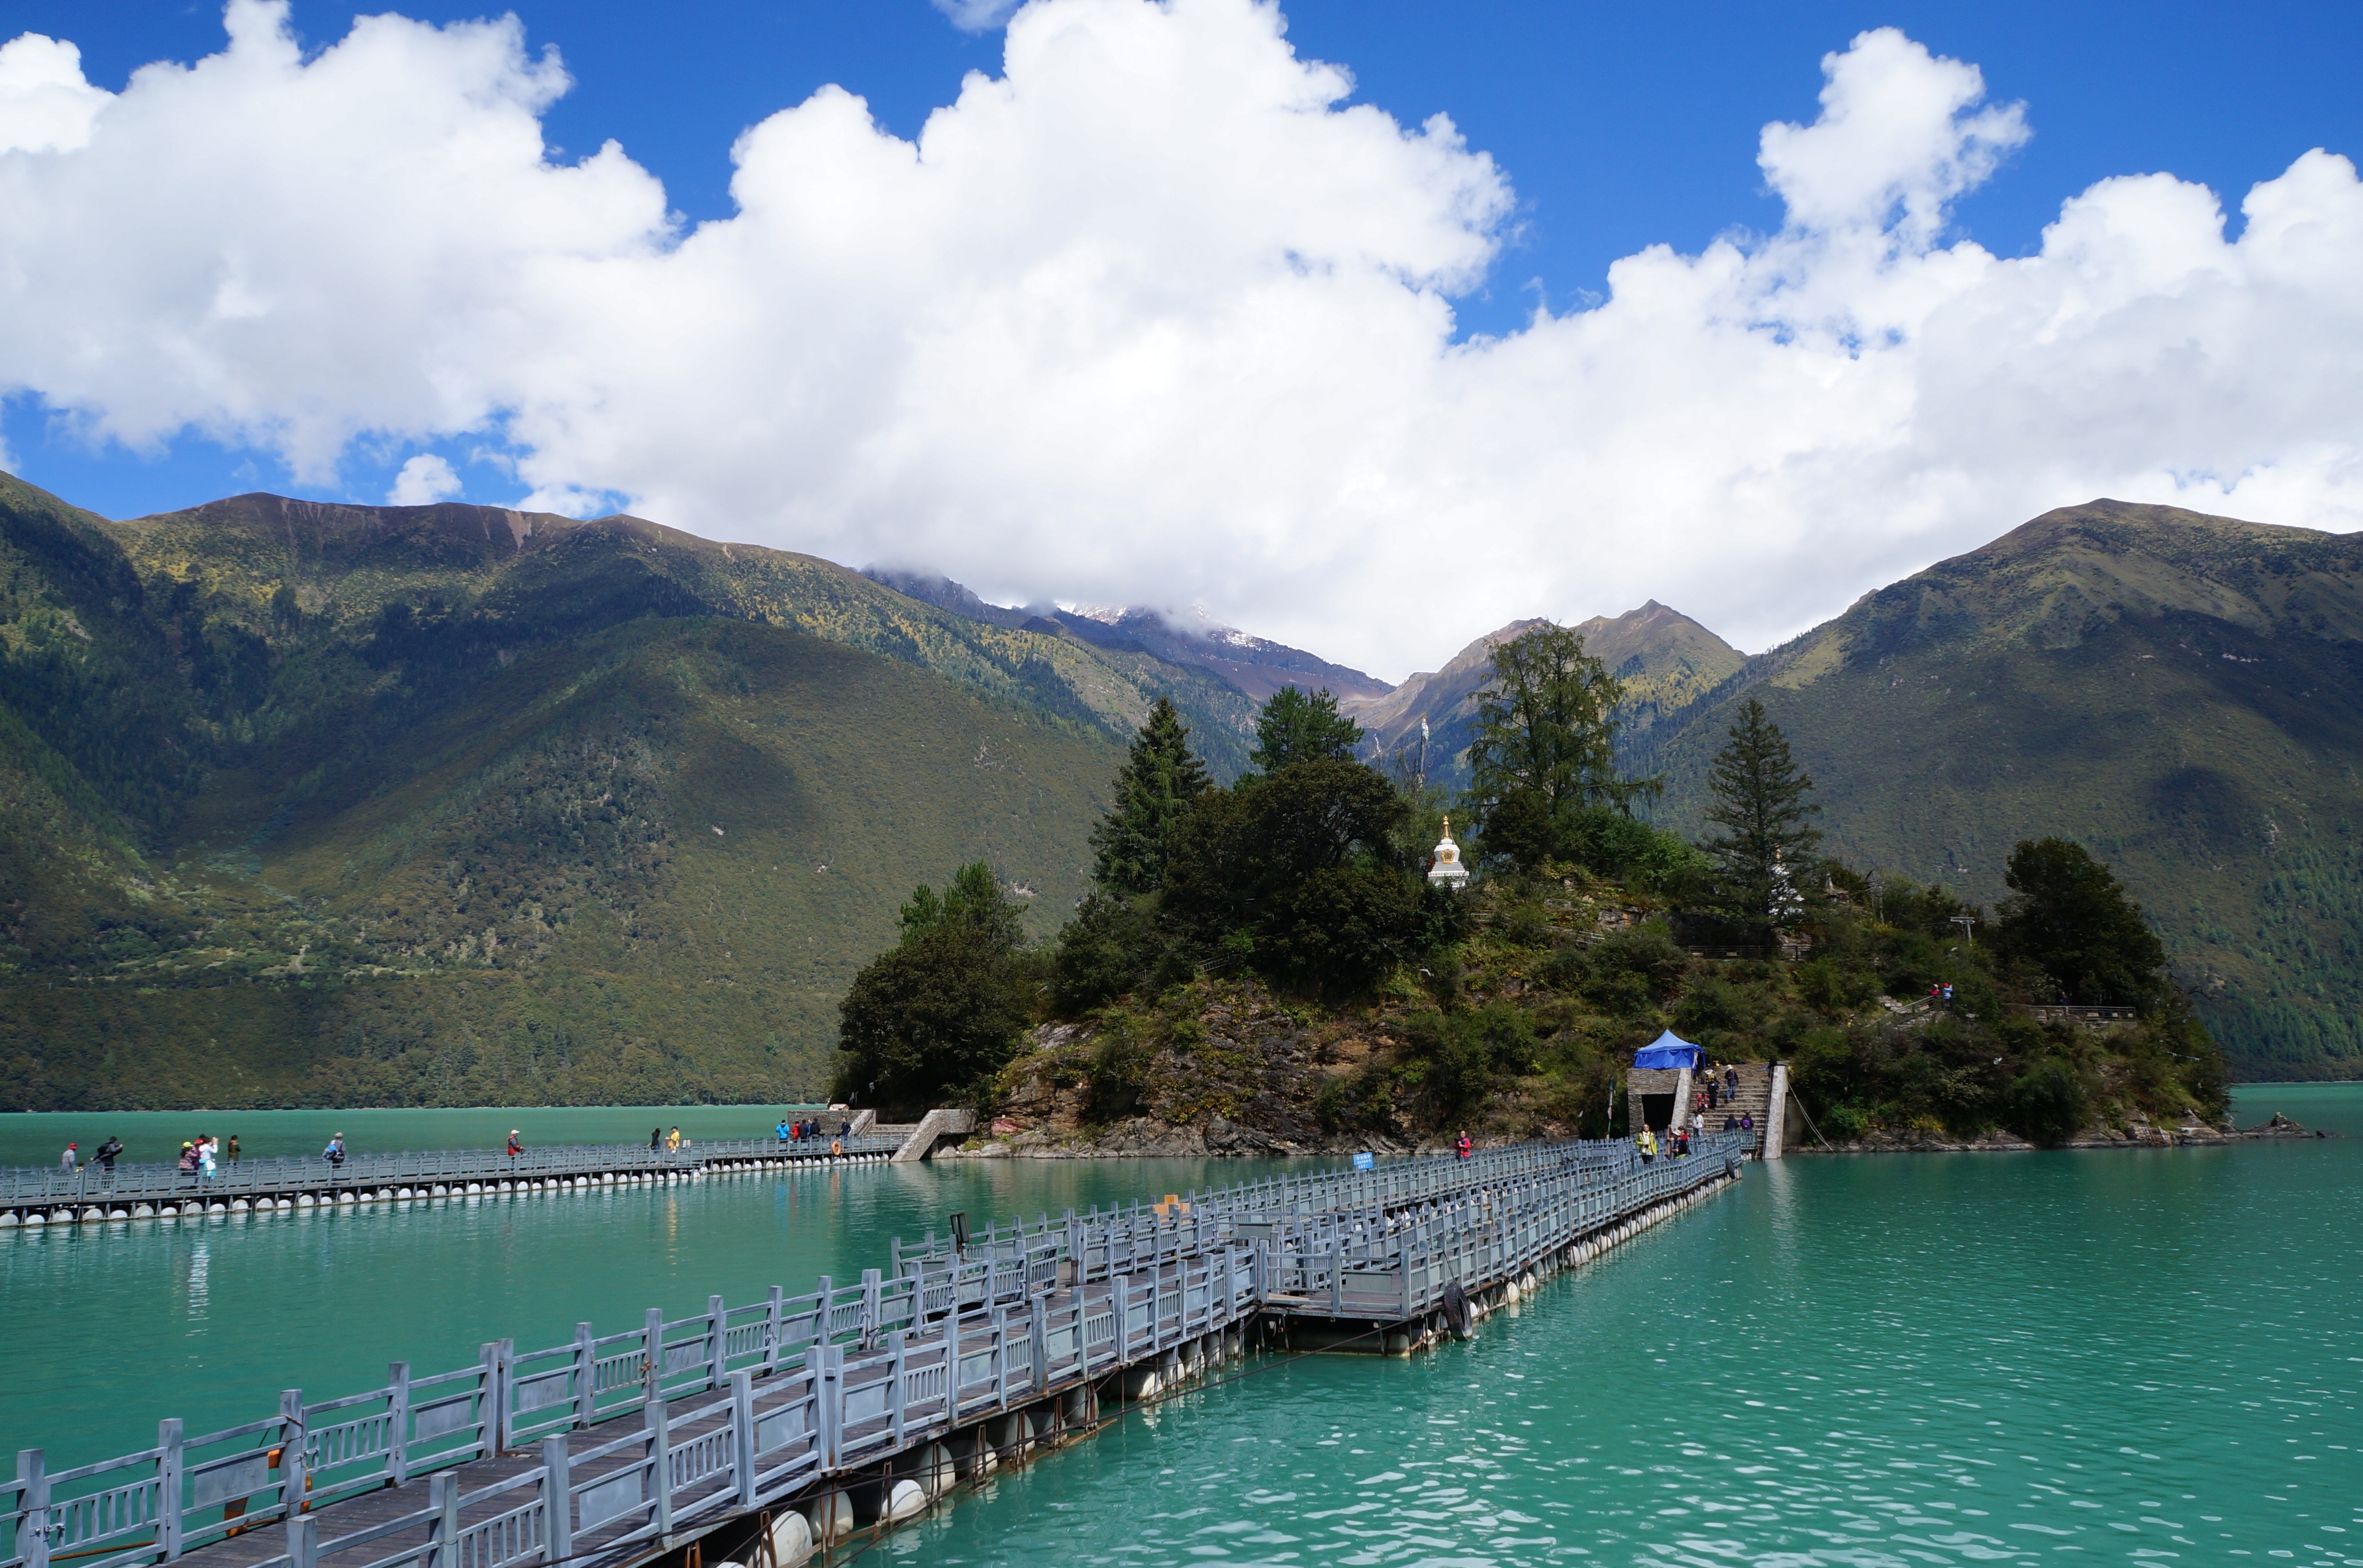
sea, water, mountain, lake, river, mountain range, vacation, vehicle, bay, fjord, reservoir, tibet, loch, the scenery, landform, beautiful lake